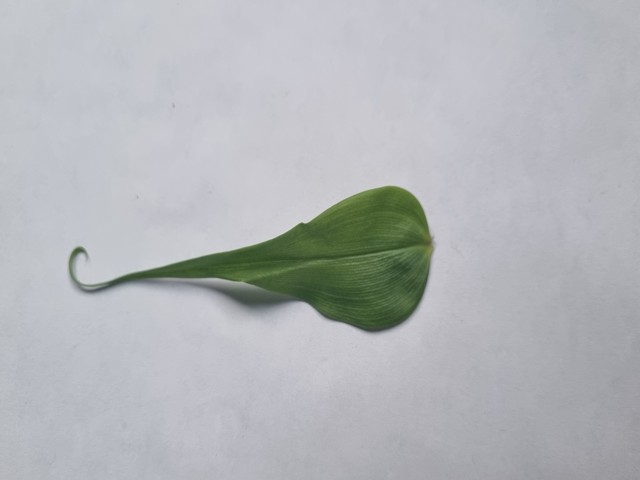
Plant: agnishika